The Country Flapper

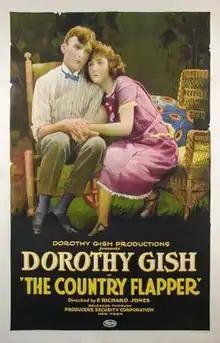

The Country Flapper is a 1922 American silent comedy film directed by F. Richard Jones and starring Dorothy Gish, Glenn Hunter and Tom Douglas. The film is based on "The Cynic Effect," a short story by Nalbro Bartley.